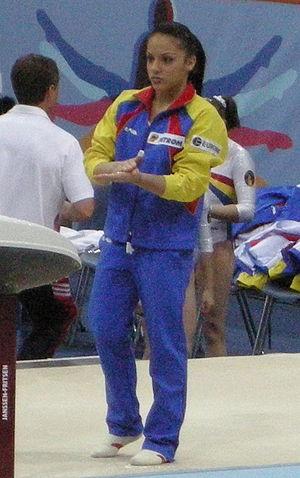
Cerasela Pătrașcu est née le 23 décembre 1992 à Balș. Elle a commencé la gymnastique artistique féminine à l’âge de 9 ans et s’entraîne au club CSS Cetate Deva avec Nicolae Forminte. Elle fait partie de l’équipe roumaine depuis 2005. Son agrès préféré est la poutre.